Breguet Aviation

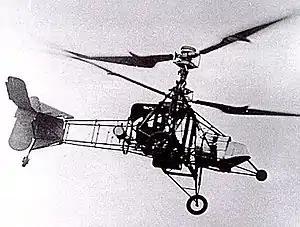
Breguet-Dorand Gyroplane Laboratoire in flight, circa 1933

During the interwar period, Breguet-built aircraft set several records; one plane performed the first non-stop crossing of the South Atlantic in 1927, while another made a 4,500-mile (7,242-kilometer) flight across the Atlantic Ocean during 1933, which was the longest non-stop Atlantic flight up to that time. During the 1930s, the firm developed the unconventional Breguet-Dorand Gyroplane Laboratoire, which flew by a combination of blade flapping and feathering. On 22 December 1935, this aircraft established a Federation Aeronautique Internationale speed record of , while the type also set an altitude record of during the following year.